Mount Bearskin

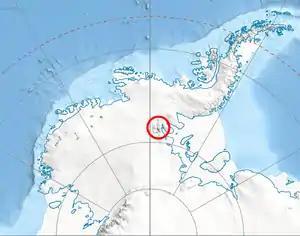
Location of Sentinel Range in Western Antarctica.

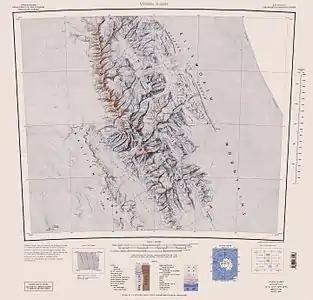
Sentinel Range map.

Mount Bearskin is a mountain (2,850 m) located 5 nautical miles (9 km) northeast of Mount Tyree, between Patton and Crosswell Glaciers, in the Sentinel Range, Ellsworth Mountains. It is linked to Tyree Ridge by Podgore Saddle.